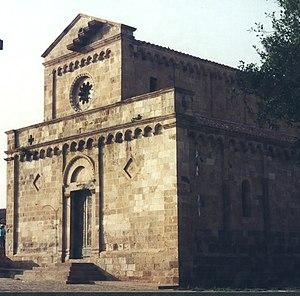
Tratalias est une commune italienne d'environ 1 100 habitants, située dans la province du Sud-Sardaigne, dans la région Sardaigne en Italie.
Le diocèse d'Iglesias est un diocèse de l'église catholique basé à Iglesias. C'est un diocèse suffragant de l'archidiocèse de Cagliari en région Sardaigne, en Italie. Il a pour cathédrale la cathédrale d'Iglesias. En 2013, sur un territoire de 1 678 km² il compte 140 500 baptisés sur une population totale de 145 600 habitants. L'évêque actuel est Giovanni Paolo Zedda.